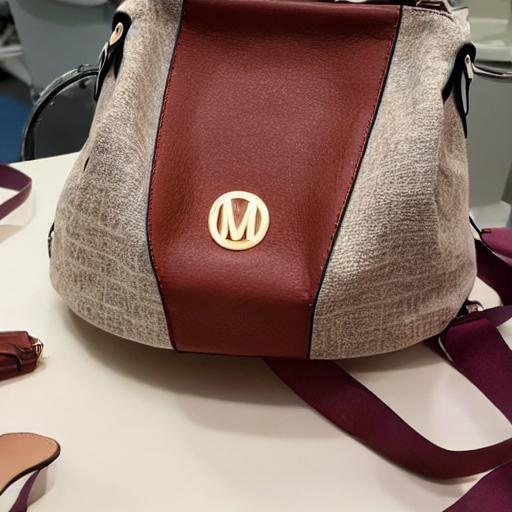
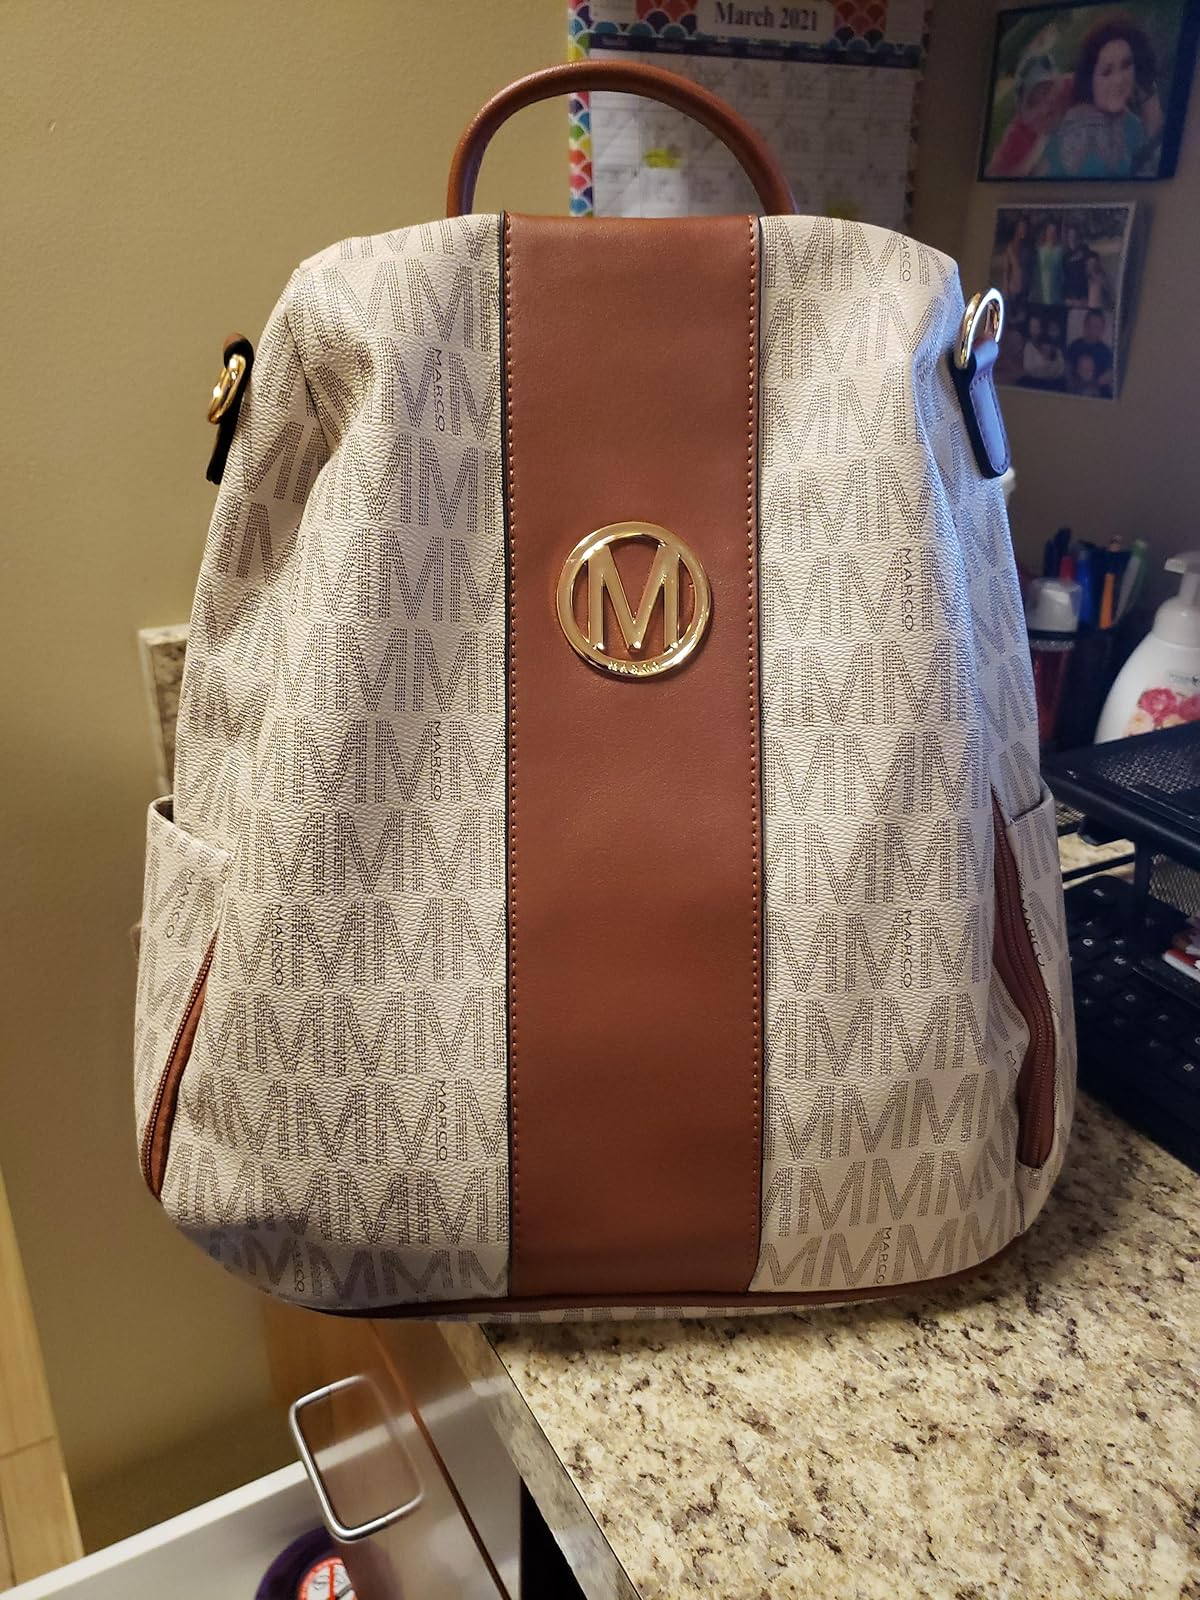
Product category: accessories_handbag
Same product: no